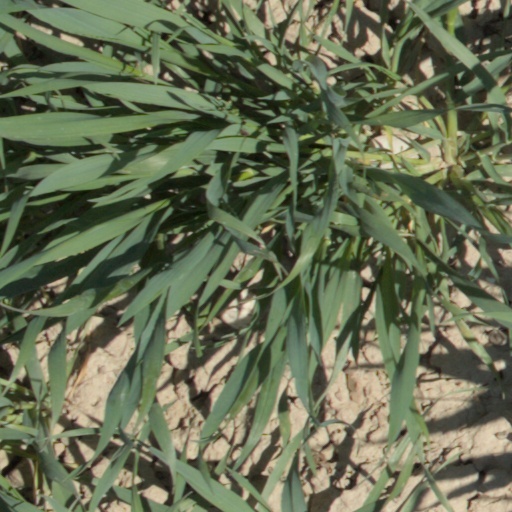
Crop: wheat